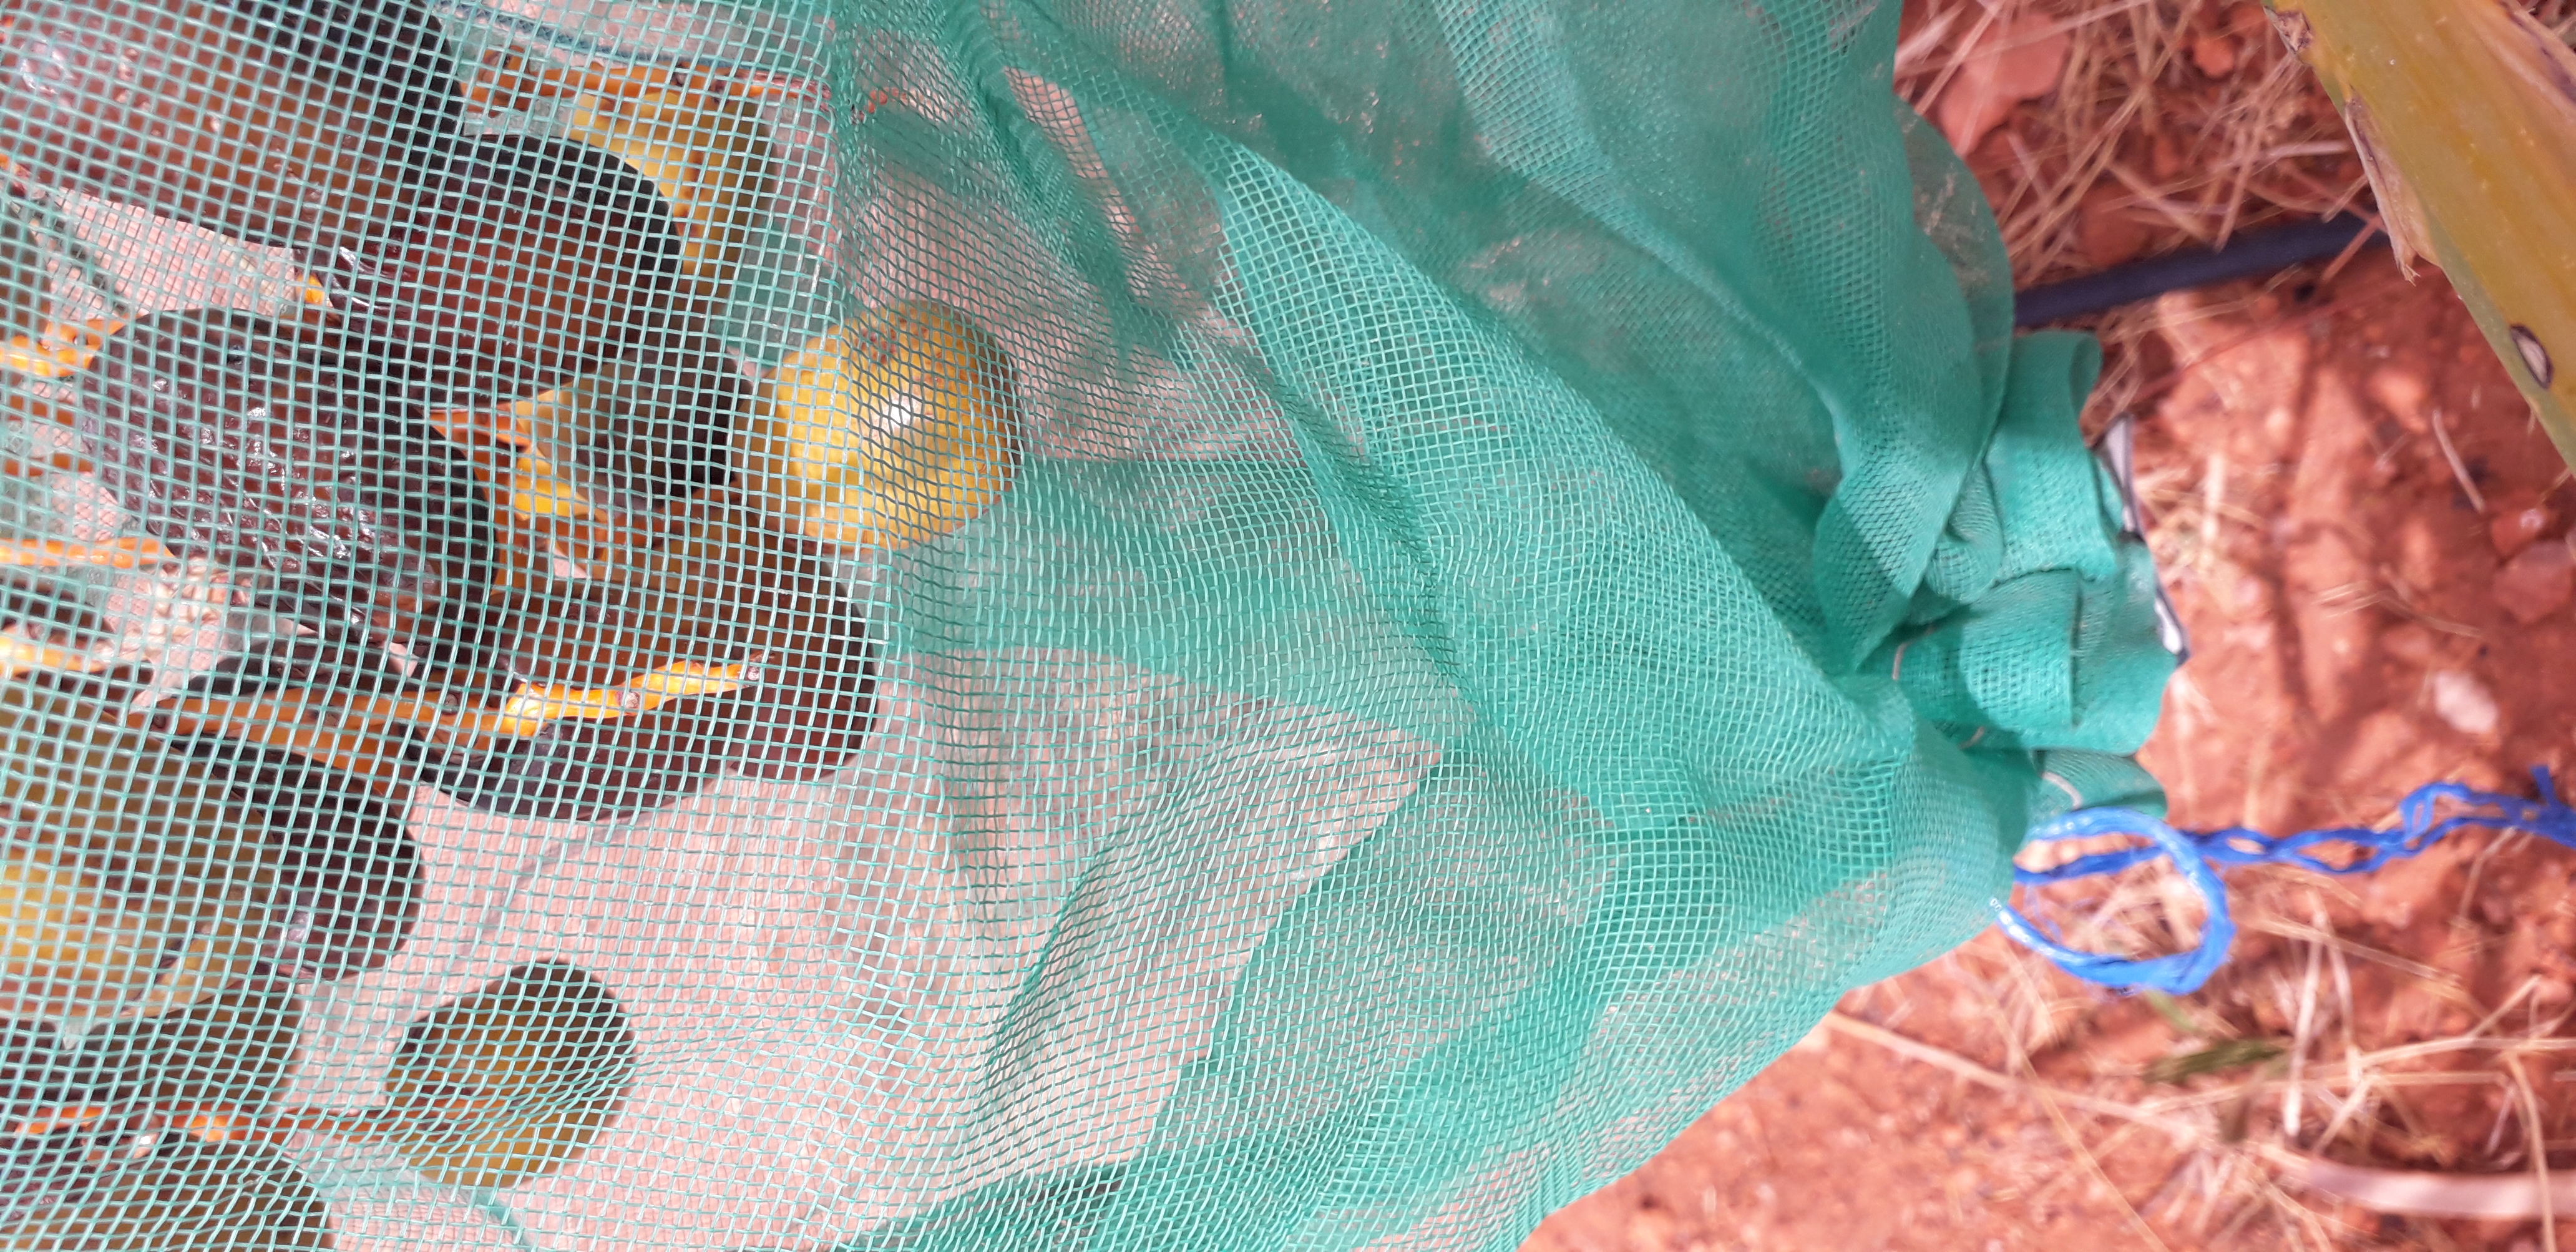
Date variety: Boufagous